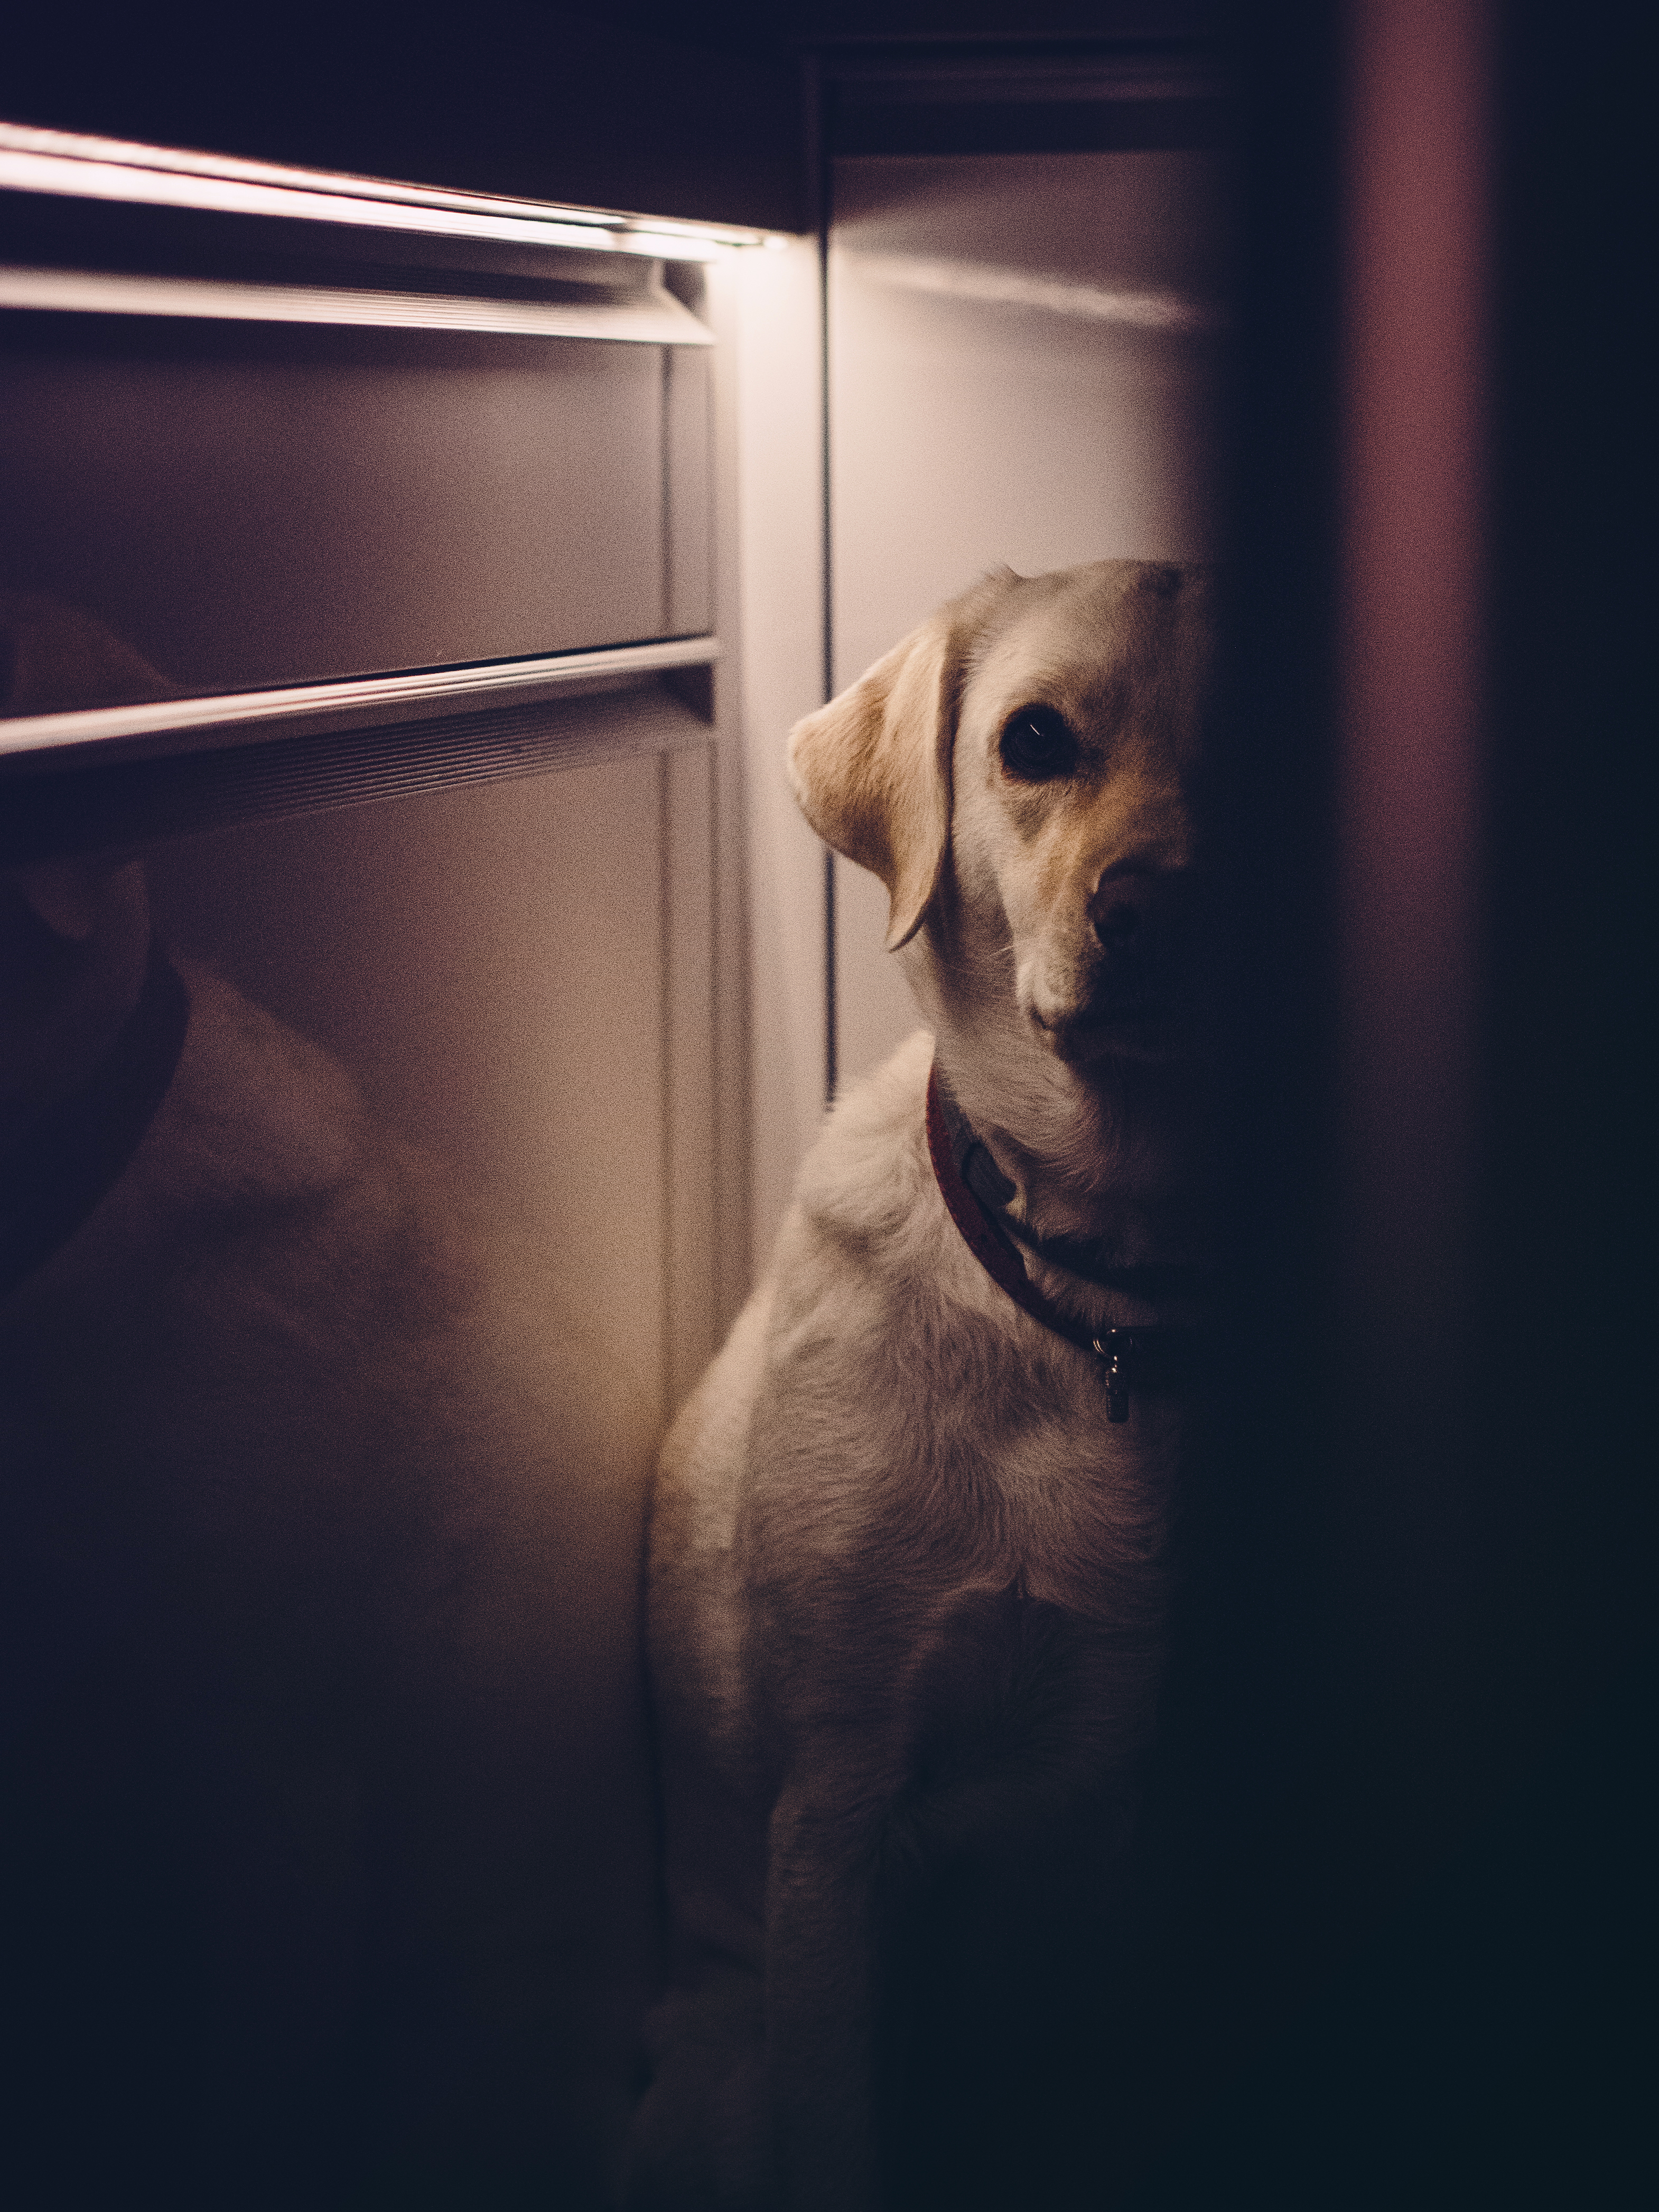
white, puppy, dog, animal, pet, mammal, darkness, blue, black, labrador retriever, hiding, dog like mammal